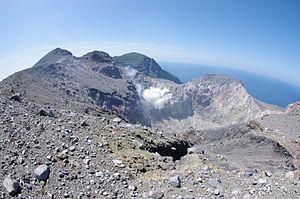
Kuchinoerabu-jima est une île du Japon dans l'archipel Ōsumi en mer de Chine orientale.